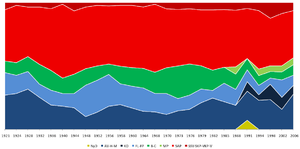
Proportion des partis politique dans le Riksdag (1944-2006)
Le Riksdag est le nom du Parlement suédois. Composé de 349 députés élus pour quatre ans, il constitue la chambre unique du parlement depuis l'abandon du bicamérisme en 1970. Il exerce le pouvoir législatif et contrôle l'action gouvernementale. Le président actuel de la Diète est Andreas Norlén.
La Suède est une monarchie constitutionnelle, ce qui signifie qu'aujourd'hui, le roi, Charles XVI Gustave, n'exerce que des fonctions honorifiques en tant que chef de l'État. Elle est organisée selon le principe de séparation des pouvoirs et d'une démocratie représentative à régime parlementaire monocaméral. L'unique chambre du parlement, la Diète royale, dont les membres sont élus au suffrage proportionnel pour un mandat d'une durée de quatre ans, est la plus importante institution politique du pays. La participation électorale aux élections générales est généralement très élevée, n'ayant jamais été inférieure à 79 % des inscrits. La majorité électorale y est de 18 ans.